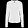
Label: Pullover